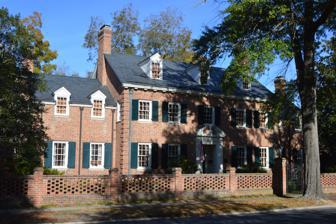
Building: E. Hervey Evans House
Country: United States of America
Year built: 1939
Historic house in North Carolina, United States United States historic place E. Hervey Evans House U.S. National Register of Historic Places Front of the house, seen from the west Show map of North Carolina Show map of the United States Location 400 W. Church St., Laurinburg , North Carolina Coordinates 34°46′31″N 79°28′0″W / 34.77528°N 79.46667°W / 34.77528; -79.46667 Area Less than 1 acre (0.40 ha) Built 1939 ( 1939 ) Architect John A. Weaver, Charles Gillette Architectural style Colonial Revival NRHP reference No. 06000224 Added to NRHP April 5, 2006 E. Hervey Evans House is a historic home located at Laurinburg , Scotland County, North Carolina . It was designed by architect John A. Weaver with initial plans presented to his clients on June 2, 1939. Weaver was employed in the Architectural Department of Macy's Department Store and listed his office as 1328 Broadway, NYC. Hervey Evans was an executive of various enterprises owned by his grandfather, John F. McNair. Evans was instrumental in selecting Weaver to design the Arts and Crafts style McNair's Department Store in 1938. Hervey and his wife, Anne Borden Evans, were particularly inspired by the restoration occurring at Colonial Williamsburg by John D. Rockefeller Jr . During a tour along the James River, two homes greatly influenced their decision to build a Georgian Revival style brick dwelling: Westover (1729) and Carter's Grove (1750).  Weaver incorporated elements of both plantations into the final design for the E. Hervey Evans House and Gardens. Landscape architect Charles Gillette (1886–1969) of Richmond, Virginia, designed the extensive grounds. The peak years of Gillette's career coincided with the height of the Country Place era, when wealthy property owners throughout the United States built impressive country residences surrounded by meticulously conceived gardens. When the Architectural League of New York honored his work in 1938 for its “charm and adherence to the Southern tradition”, Gillette's reputation as the interpreter of southern gardens had already been firmly established in Virginia and the upper South. The Evans plan, dated August 1939, appears as Account 650 in Gillette's office Client Log. Gillette would also design two other landscapes in Laurinburg: Edwin Morgan (June 1948) and Z.V. Pate (December 1948). Gillette planned extensive brick terraces, walkways, walls and formal plantings.  Magnolia, dogwood, azalea, hydrangea and camellia provide color throughout the year while Tea Olive and Confederate Jasmine scent the air.  An original Gillette designed fish pond is located in the Conservatory Courtyard.  Two garden structures are based on earlier Gillette designs.  The pool pavilion is based on the gazebo at the Woodrow Wilson Birthplace in Staunton, Virginia, and the pump house originated from the design for a never constructed tool shed at Elderslie in Richmond, Virginia. The house consists of a 2 + 1 ⁄ 2 -story, central five-bay block flanked by two recessed, symmetrical, two-bay, 1 + 1 ⁄ 2 -story wings.  Also on the property are the contributing three-car garage, smokehouse , pergola, greenhouse and croquet lawn . The E. Hervey Evans House and Gardens was awarded the 2005 Minnette C. Duffy Landscape Preservation Award, North Carolina's highest award for the preservation, restoration and maintenance of gardens relating to historic structures. The property was added to the National Register of Historic Places in 2006 and operated as the Thomas Walton Manor Bed & Breakfast from 2002 until 2016 when it again became a private residence . References